Lona-Lases

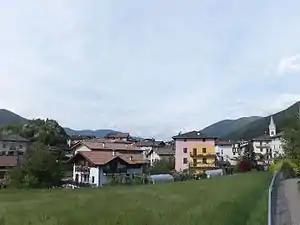
the town in spring

Lona-Lases ("Lóna e Lasés" in local dialect) is a "comune" (municipality) in Trentino in the northern Italian region Trentino-Alto Adige/Südtirol, located about northeast of Trento. As of 31 December 2004, it had a population of 768 and an area of .